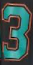
Number: 3